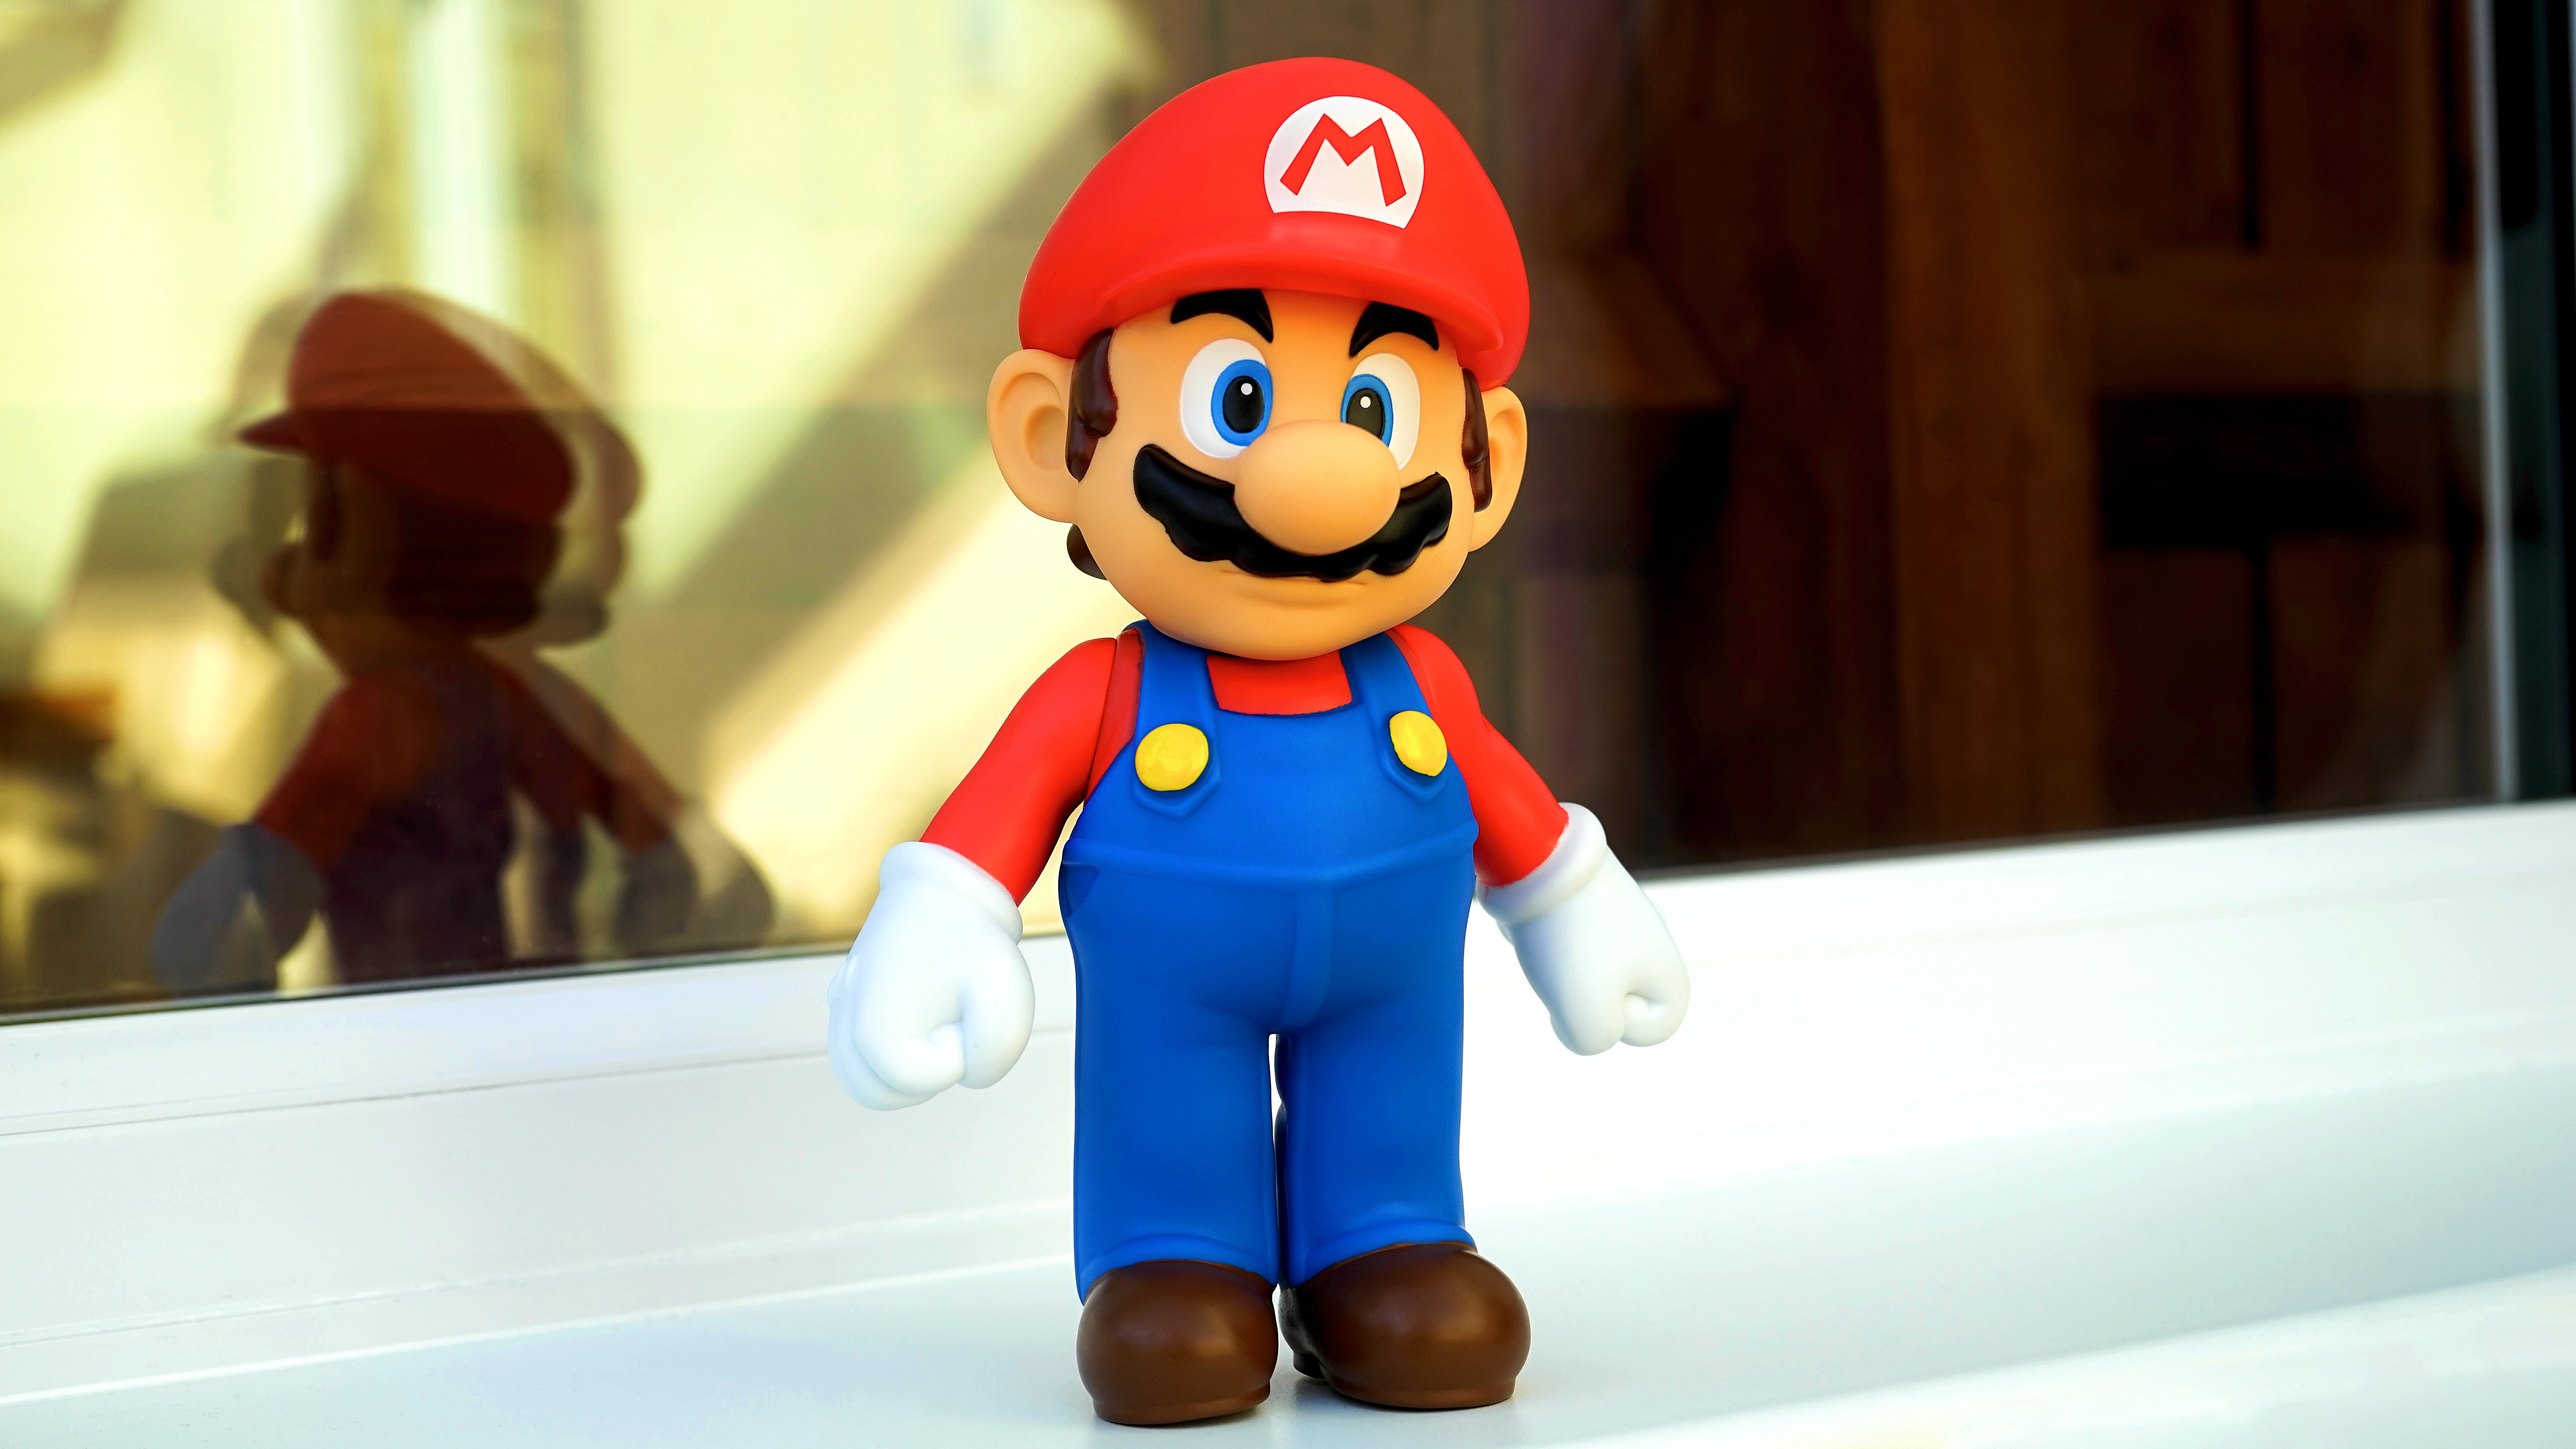
toy, video, figurine, super, console, action figure, character, nintendo, gaming, entertainment, cartoon, mario, computer game, super mario